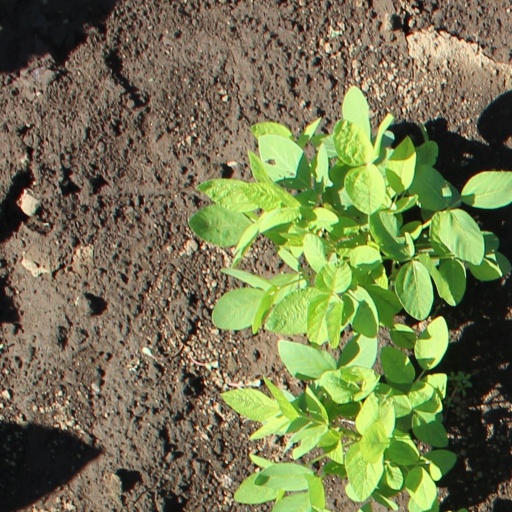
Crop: soybean